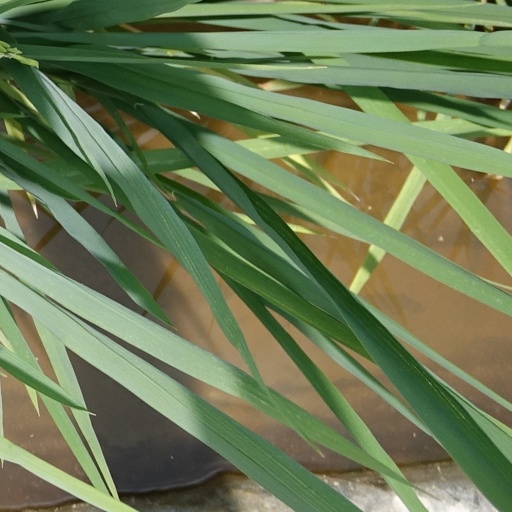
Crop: rice